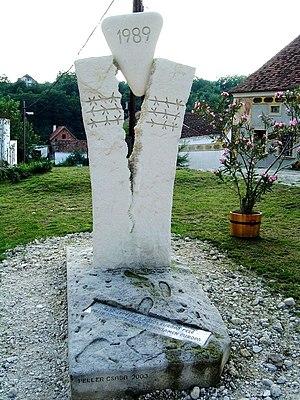
Monument commémoratif de l’enfoncement de la frontière lors du piquenique paneuropéen à Fertőrákos le 19 août 1989. Le monument fut sculpté par Csaba Peller en 2003. A sa base à côté des marques de pas on peut lire une légende en hongrois et en allemand: «